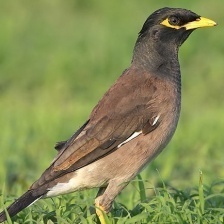
Species: MYNA
Scientific name: ACRIDOTHERES TRISTIS